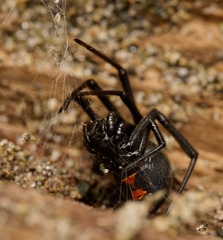
Species: Lactrodectus_hesperus